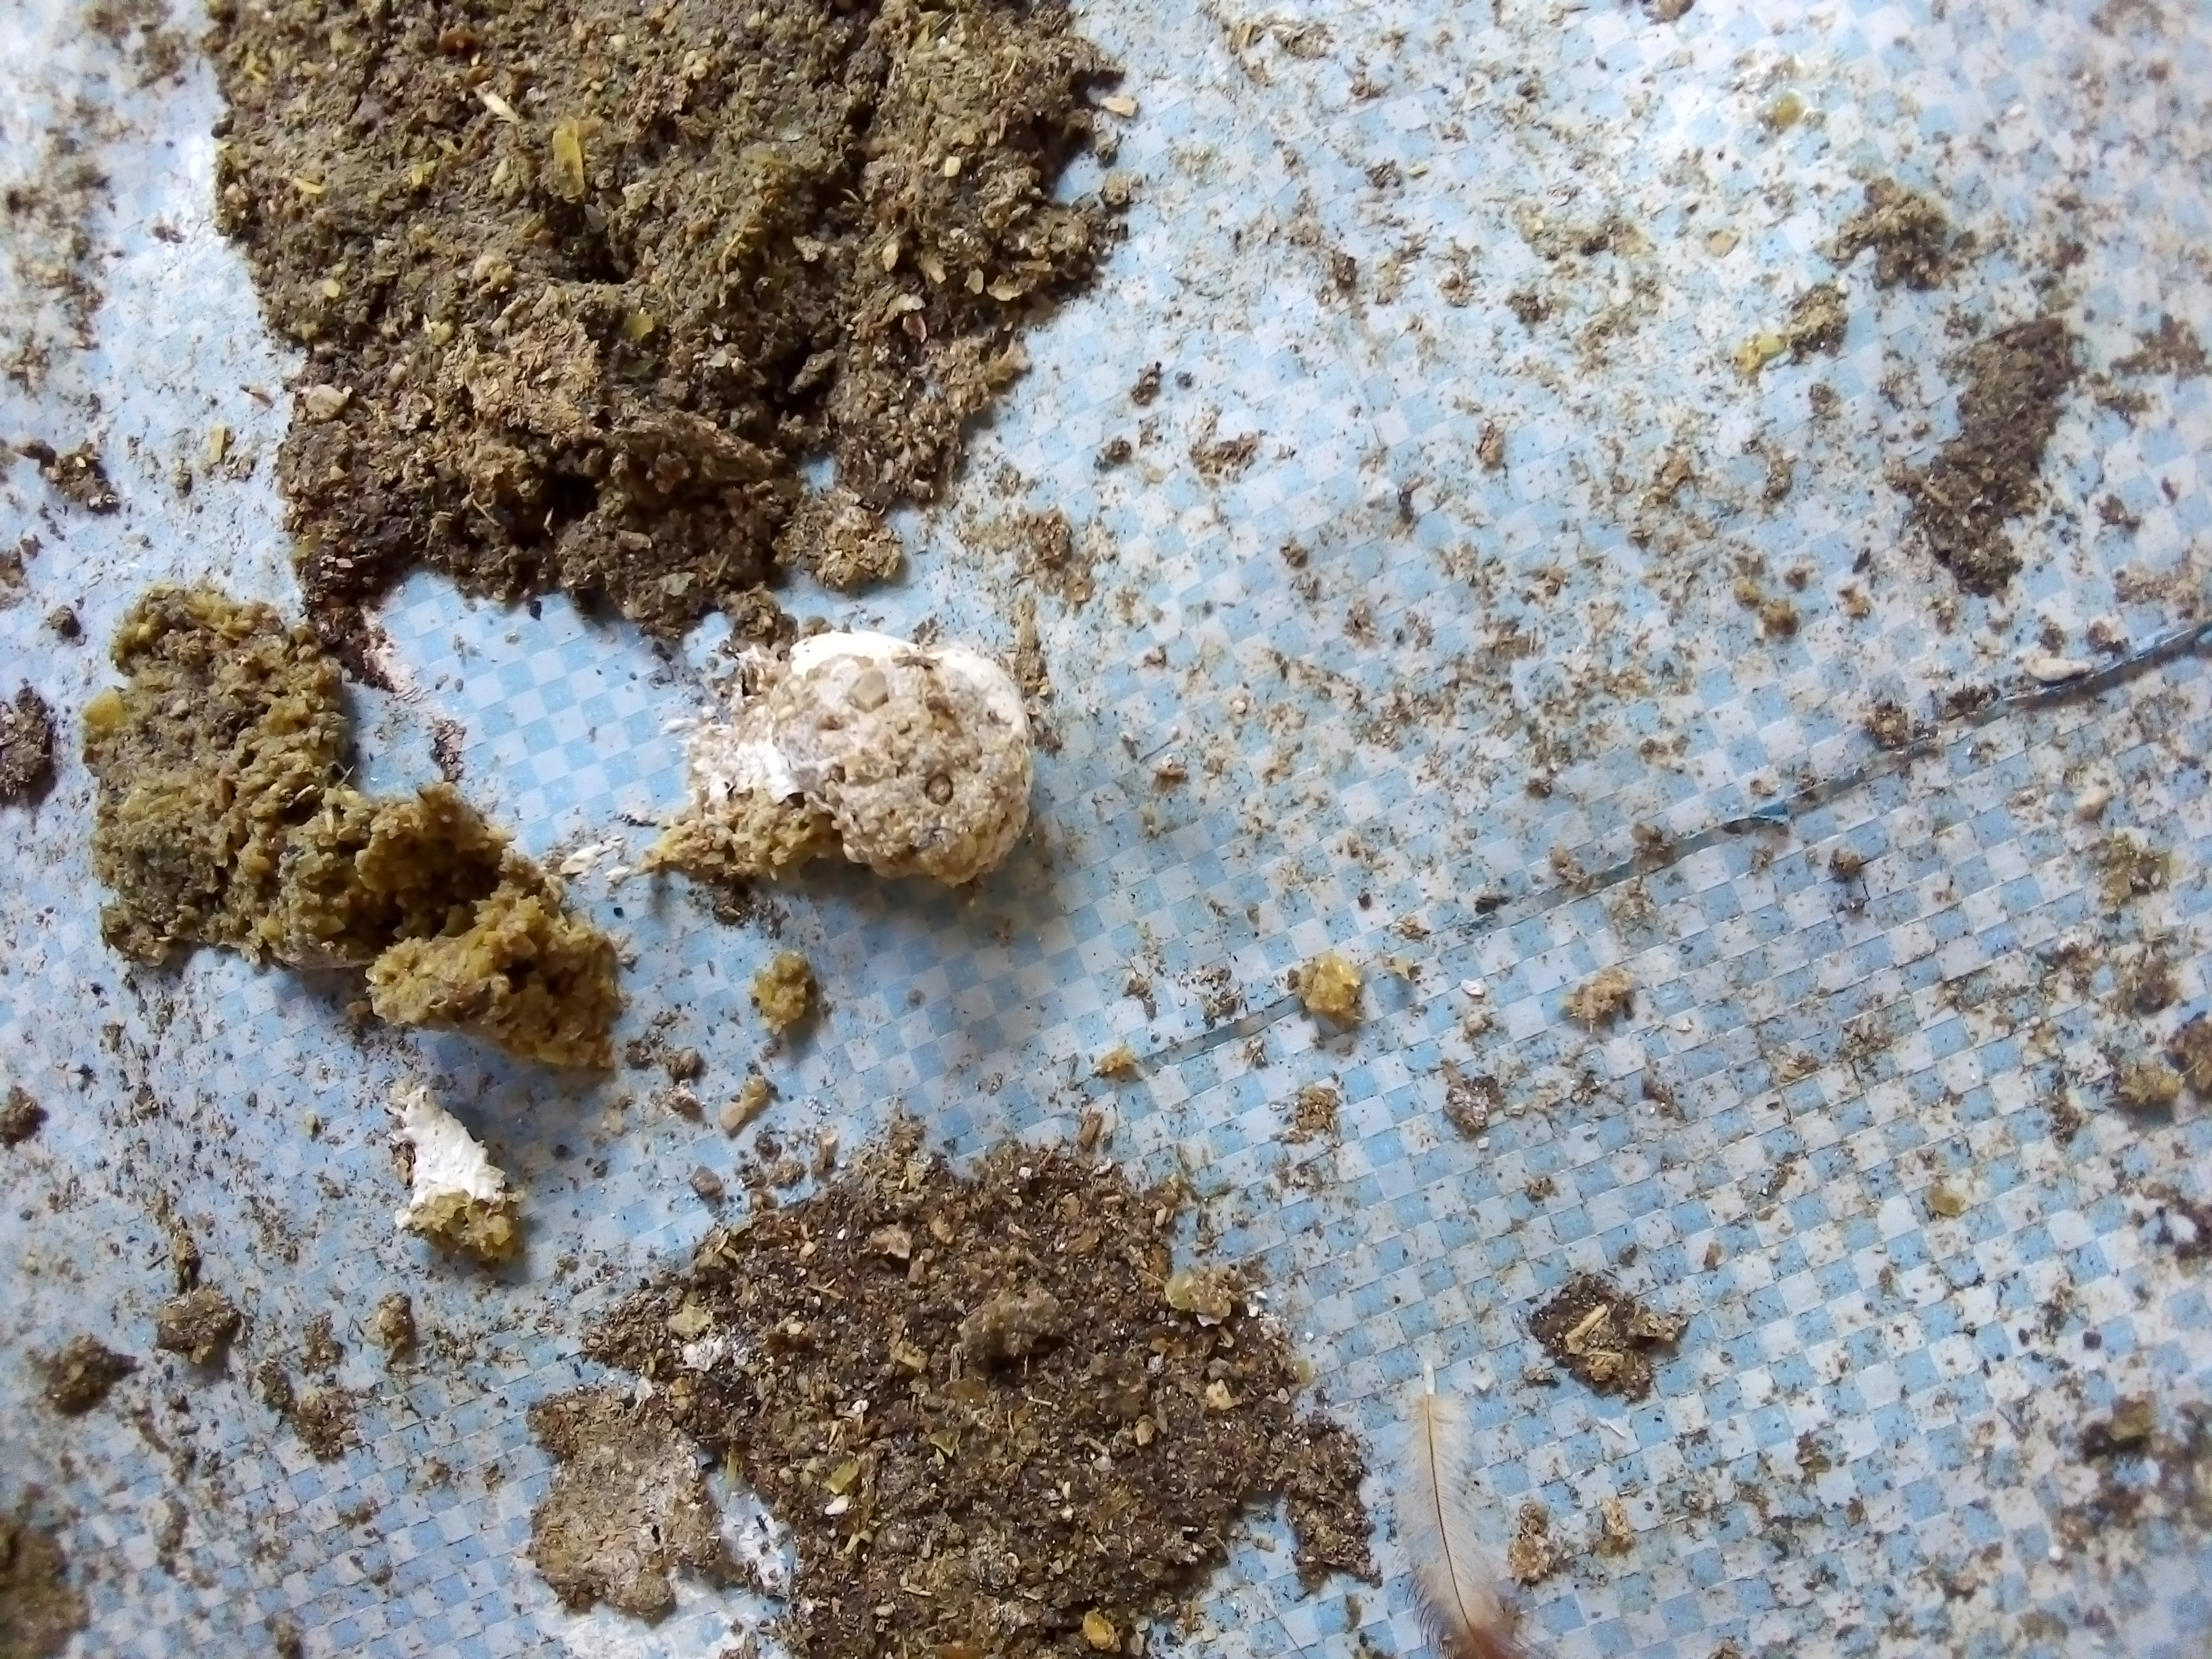
PCR-confirmed diagnosis: Salmonella